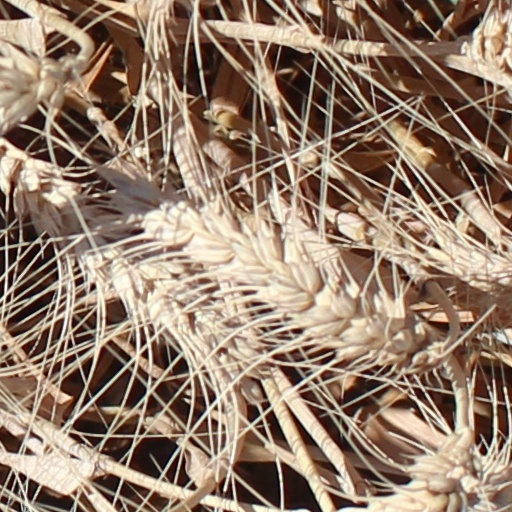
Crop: wheat